Docker Daimlers

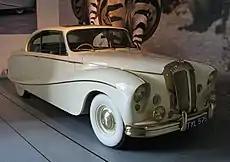
1955 "Golden Zebra"—the last of the Docker Daimlers

The Docker Daimlers were cars built for display at the British International Motor Show at Earls Court Exhibition Centre from 1951 to 1955. The cars were built on Daimler chassis by Hooper, a Daimler subsidiary, on the order of Sir Bernard Docker, chairman of Daimler and managing director of parent company Birmingham Small Arms Company (BSA), and his second wife, Lady Docker, who had been made a director of Hooper by Sir Bernard.